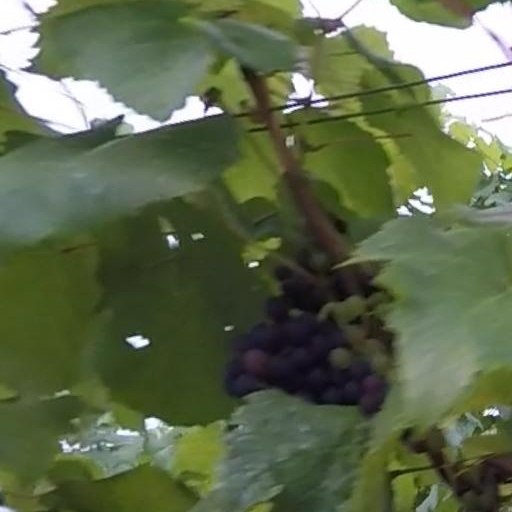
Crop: grape